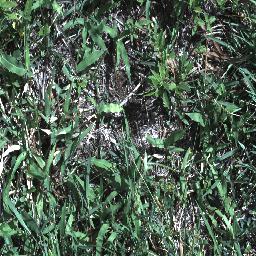
Label: negative